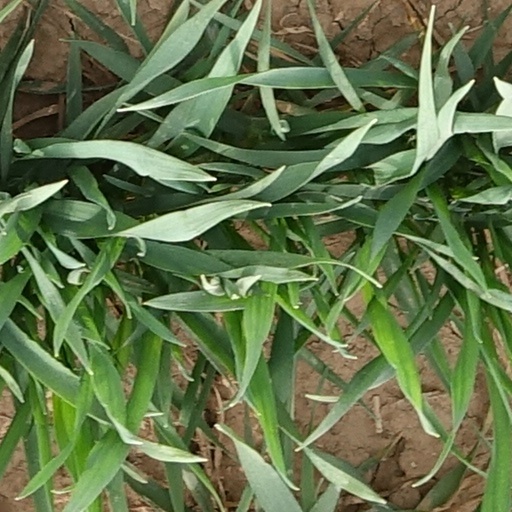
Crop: wheat